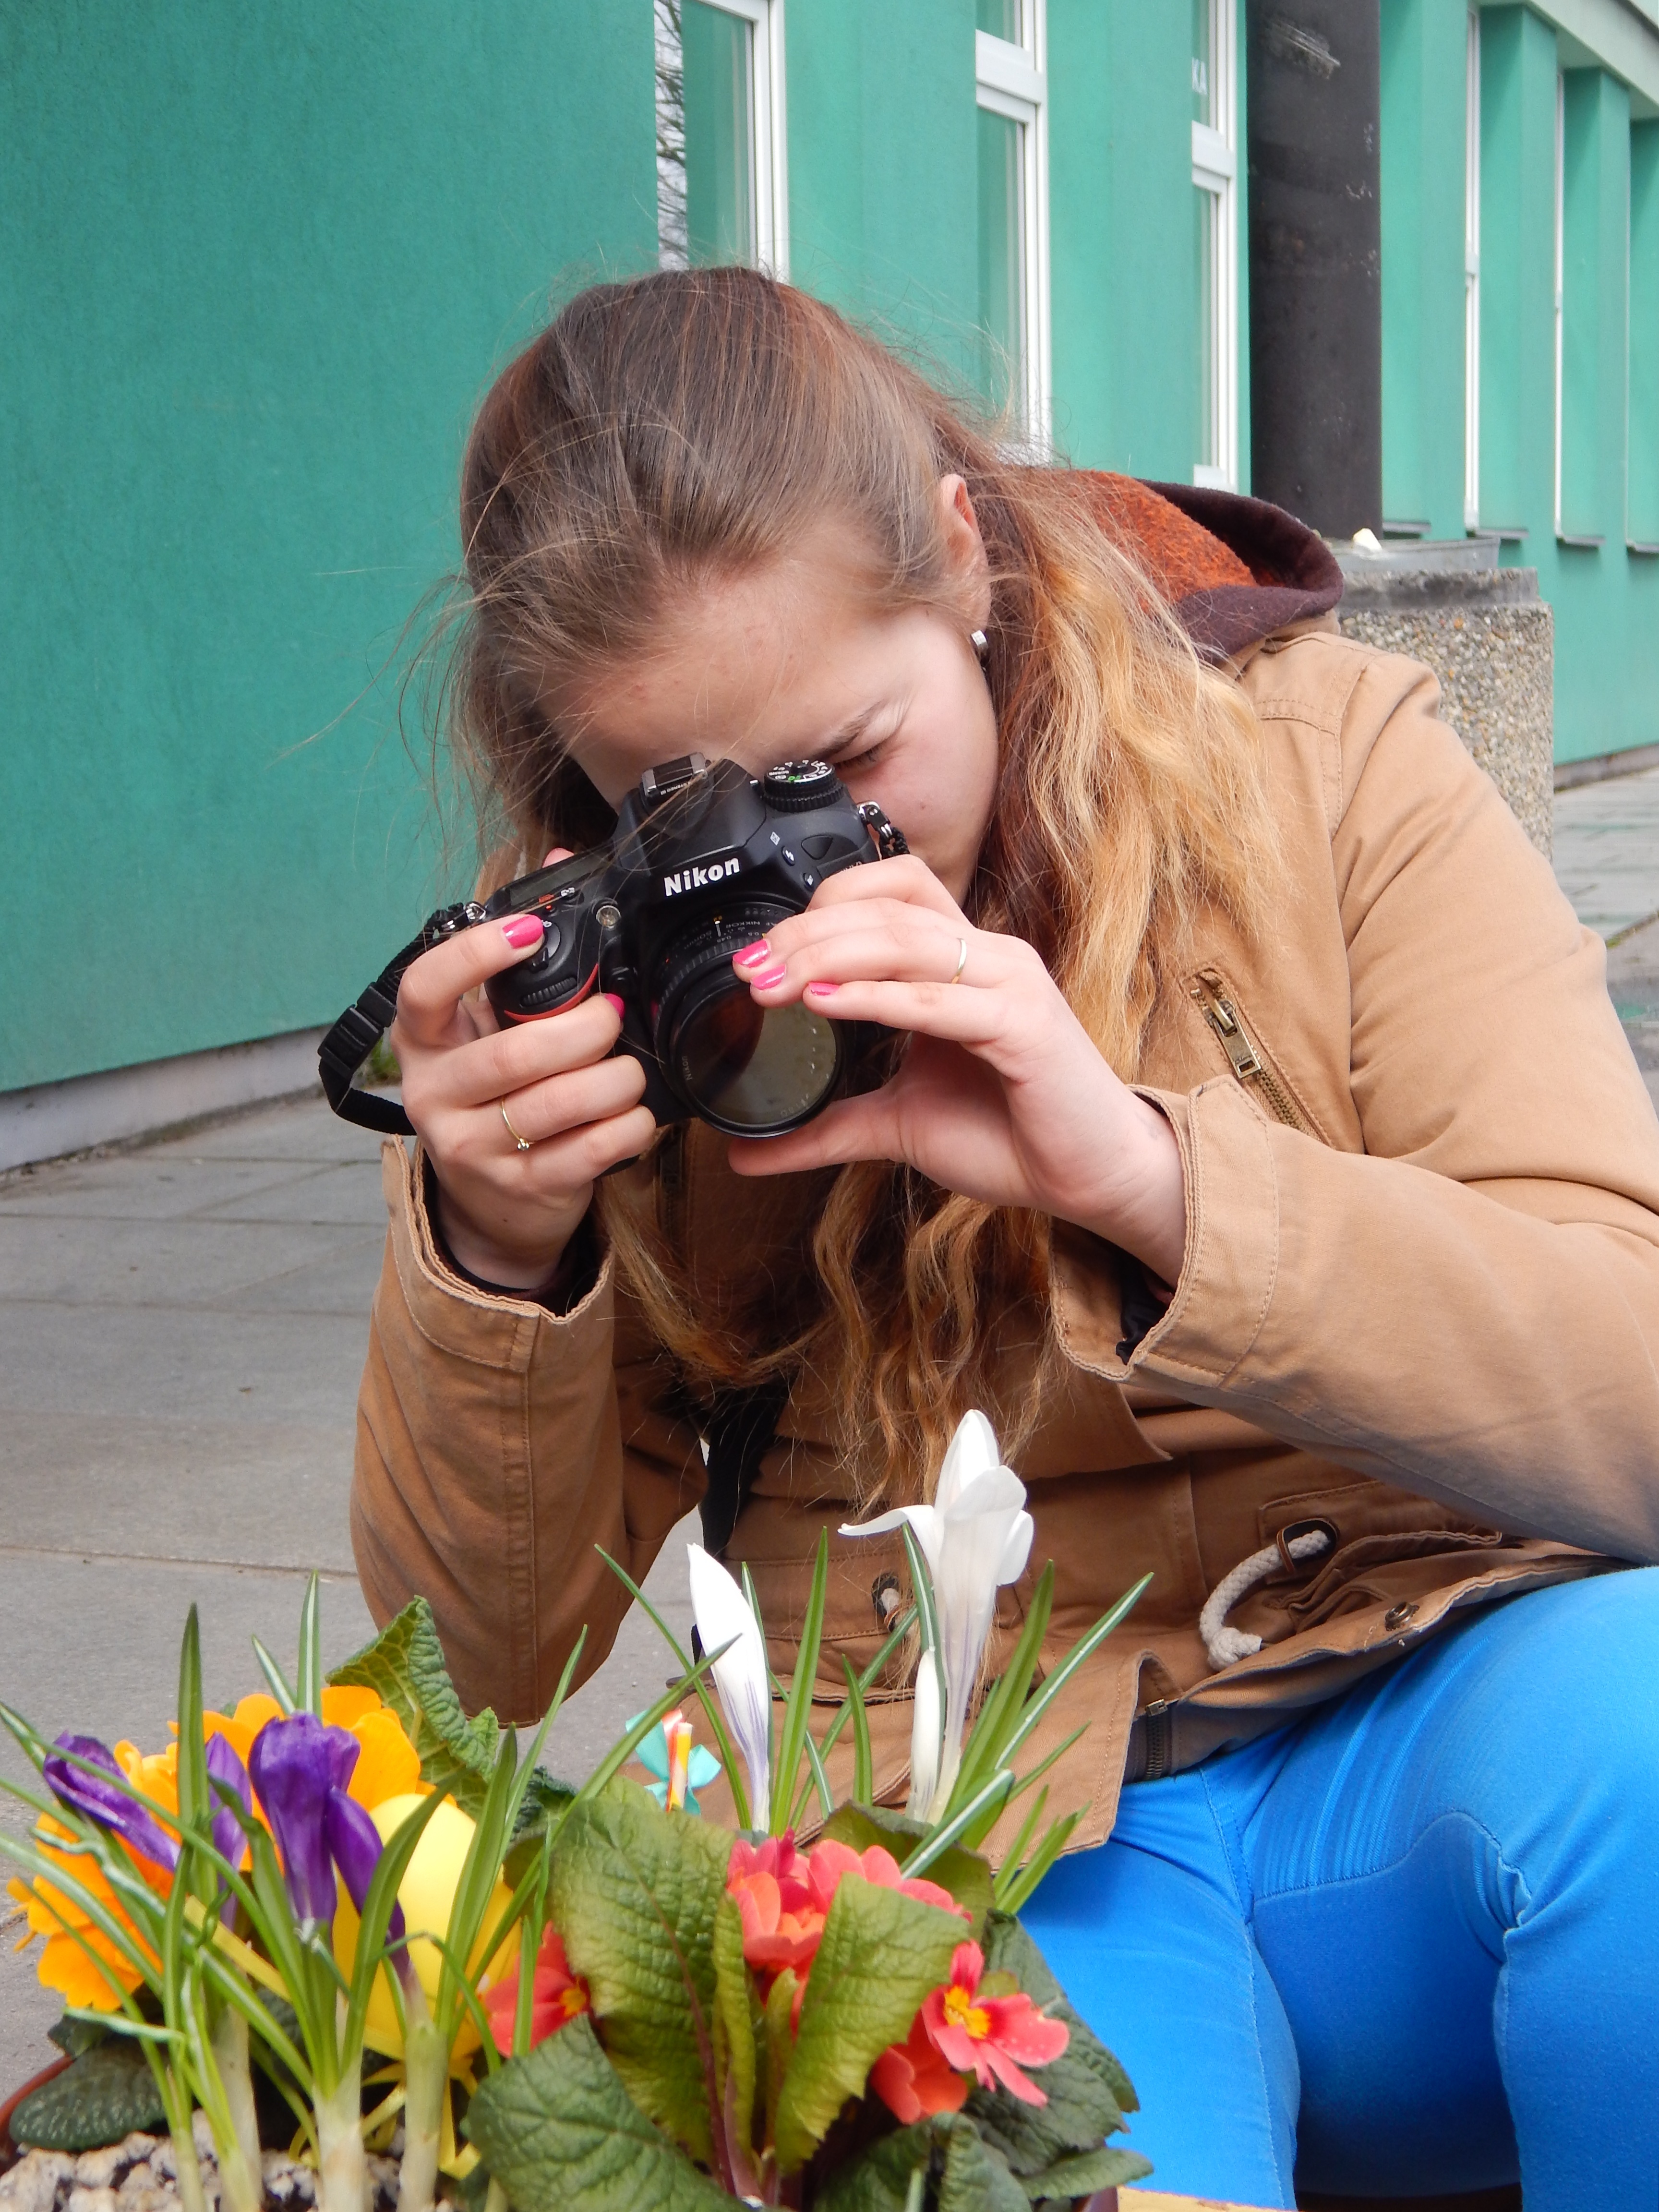
person, girl, photographer, spring, color, child, eating, fun, interaction, tereza